Stephen Baldwin

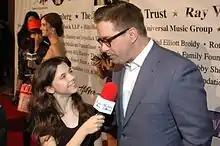
Baldwin talks on the red carpet of a Children Uniting Nations party, 2009.

In September 2006, Baldwin released his book titled "The Unusual Suspect", which details highlights from his personal life, career, days of drug abuse and his turn to becoming a born-again Evangelical after the September 11 attacks in 2001. In the same year, Baldwin, Mario D'Ortenzio, and Bobby Brewer founded Breakthrough Ministry, which was designed to use extreme sports as a ministry via arena tours, called AsSalt Tours. The tours featured extreme sports celebrities, including Christian Hosoi.